Panoramio

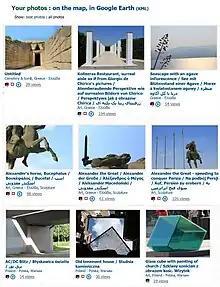
Sample Panoramio page (of user 656563) exemplifying some of the mashup's options.

Panoramio asked users to organize images using tags (a form of metadata), which allow searchers to find images concerning a certain topic such as place name or subject matter. Panoramio was also an early website to implement tag clouds, which provided access to images tagged with the most popular keywords. The website also hosted a list of world-famous sites. , 1 million photos were uploaded to the site in about 20 days.